Question: Please indicate a possible affordance area of the hit_baseball_bat that can be used for hitting a ball
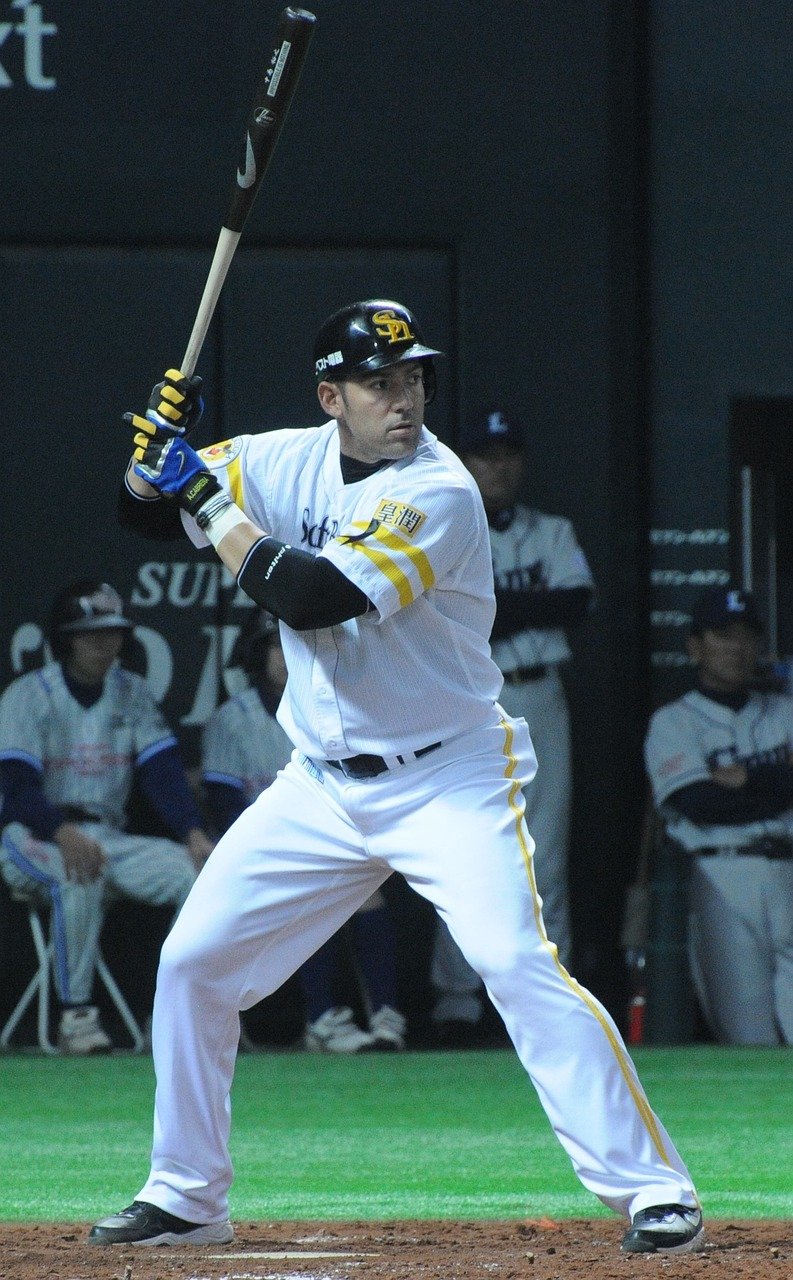
Answer: [255.194, 0, 319.751, 173.635]